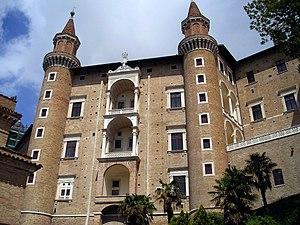
La Renaissance à Urbino est une variante locale de la Renaissance italienne.
Le Palazzo Ducale d'Urbino est un palais ducal qui domine la ville d'Urbino, dans la région des Marches en Province de Pesaro et Urbino.